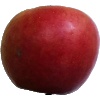
Label: apple_crimson_snow